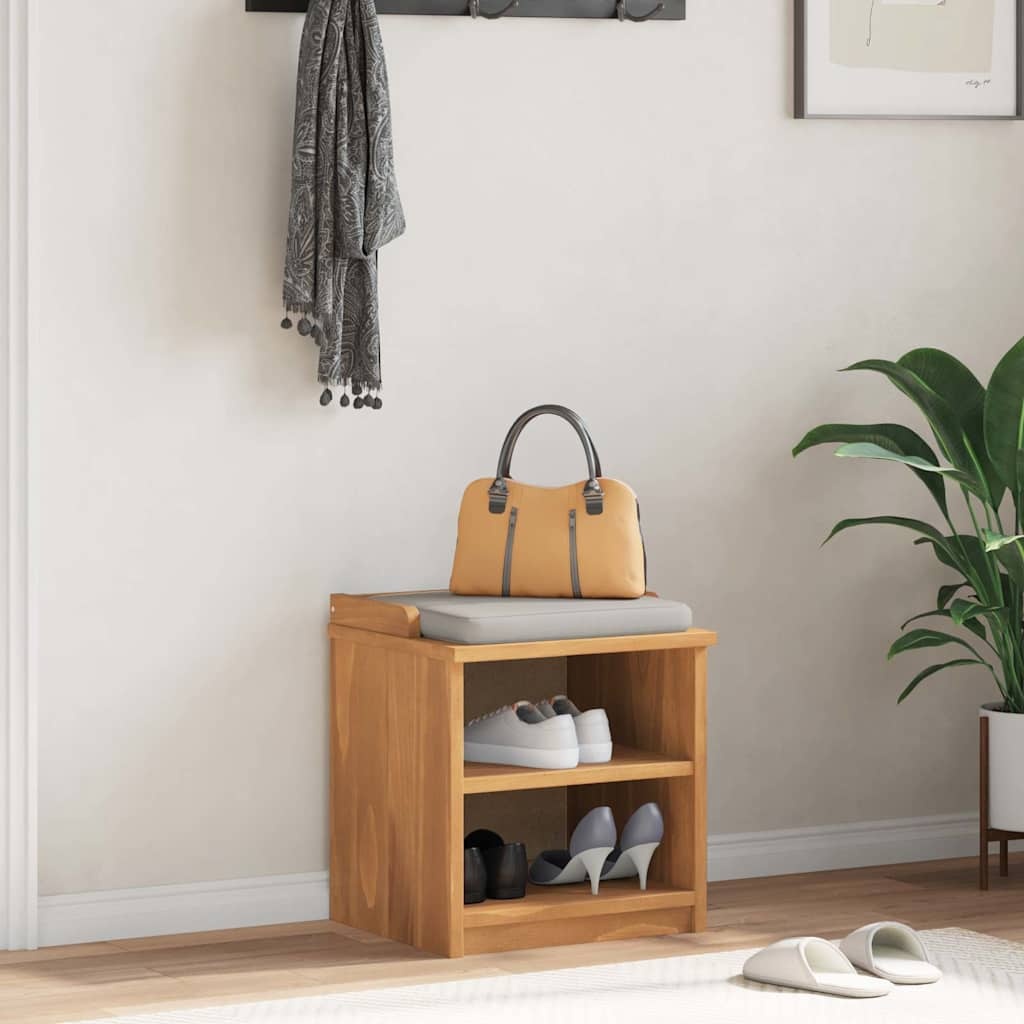
Hallway Bench "SANDNES" 45x40x50 cm Solid Wood Pine
Create a warm and welcoming environment right next to your door with this wooden hallway bench! Robust and stable material: Solid pinewood is known for its strength and durability. Its straight grains and distinctive knots contribute to its rustic charm.Acacia wood look: The hallway seat, crafted from solid pinewood with an acacia wood finish, showcases the natural beauty of the material, adding a rustic charm and vibrant appeal to your space. This combination not only enhances its aesthetic but also ensures durability and longevity, making it a perfect addition for both style and function.Ample storage space: This hall bench provides ample space to store your clothes, books, shoes, or your personal belongings. Thus, it is perfect to keep your hallway, entrance space or other living areas tidy and clutter-free.Multifunctional hall bench: This versatile bench doubles as a storage cabinet for shoes and accessories, while also providing a convenient place to sit when putting on or taking off shoes in the hallway.UV varnish: UV varnish is a special type of varnish that's finished using an ultraviolet drying machine. It creates a more vivid, more luxurious and more tactile finish when compared to non-UV varnishes. Warning:To prevent it from tipping over, this product must be used with the provided wall attachment device. Material Solid pinewood, engineered wood Dimensions: 45 x 40 x 50 cm (W x D x H) Features 2 shelves Max. weight capacity: 110 kg Range name: SANDNES Assembly required: Yes
Brand: vidaXL
Category: Furniture > Benches > Storage & Entryway Benches > Hall Trees